Economy of Mexico

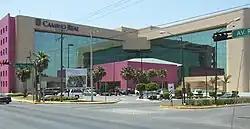
Camino Real Hotels

Manufacturing in Mexico grew rapidly in the late 1960s with the end of the US farm labor agreement known as the bracero program. This sent many farm laborers back into the Northern border region with no source of income. As a result, the US and Mexican governments agreed to The Border Industrialization Program, which permitted US companies to assemble products in Mexico using raw materials and components from the US with reduced duties. The Border Industrialization Program became known popularly as The Maquiladora Program or shortened to The Maquila Program.